Blue Mountain School

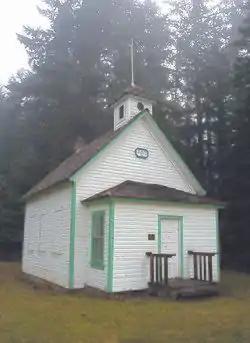
Blue Mountain School

Blue Mountain School is an historic school located at 1986 Blue Mountain Road, about southeast of Port Angeles, Washington. It has been moved shortly east of its original location in the early 20th century. The school operated from 1903 to the date of its closure in 1935 as the only educational facility in the Blue Mountain district. After closure, the Blue Mountain Cemetery Association continued to maintain and preserve the property.